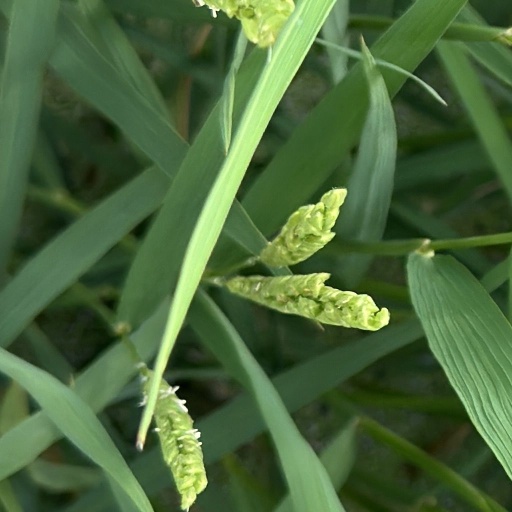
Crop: rice